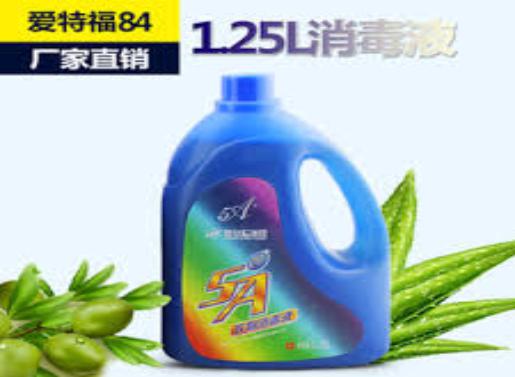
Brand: AiTeFu
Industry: Necessities